Trude Lash

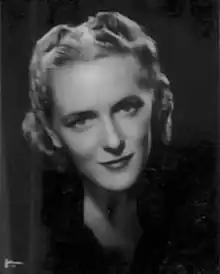

Trude Lash, formerly Gertrude Pratt, née Wenzel (13 June 1908 – 4 February 2004) was a political activist, advocate for children, and close associate of Eleanor Roosevelt.